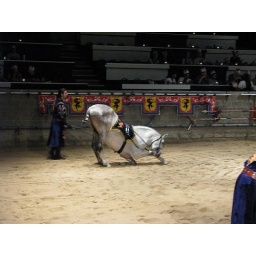
The knight white horse bowing to the spectators during the show in Toronto.